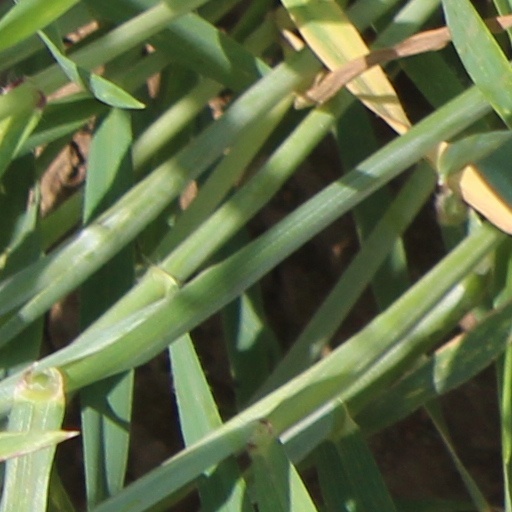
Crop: wheat